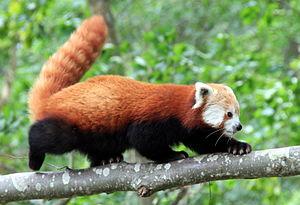
Les Ailuridés forment une famille de mammifères de l'ordre des Carnivores, ne comptant que des espèces éteintes, à l'exception du Panda roux. Cette famille a été proposée afin de résoudre les problèmes de classification de cet animal unique en son genre.